Svelgen Chapel

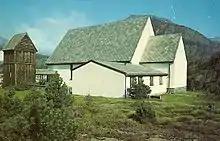
View of the church

Svelgen Chapel is a parish church of the Church of Norway in Bremanger Municipality in Vestland county, Norway. It is located in the village of Svelgen, at the end of the Nordgulen fjord. It is one of the two churches for the Midtgulen parish which is part of the Nordfjord prosti (deanery) in the Diocese of Bjørgvin. The white concrete church was built in a long church style in 1960 by the architects Claus Lindstrøm and Johan Lindstrøm. The church seats about 300 people. There is no cemetery at the chapel site.